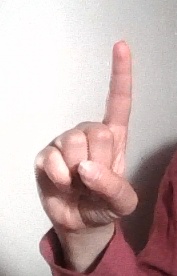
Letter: bb